Oppidum de Verduron

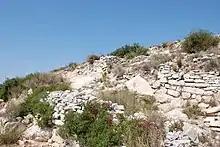
The Oppidum de Verduron in 2012

The Oppidum de Verduron is an "oppidum" in the 15th arrondissement of Marseille, Southern France. It was built in the Iron Age. It was discovered in 1906, but not fully excavated until 1911. It has been listed as a historical monument (French: "monument historique") since 24 August 2004.